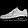
Label: Sneaker